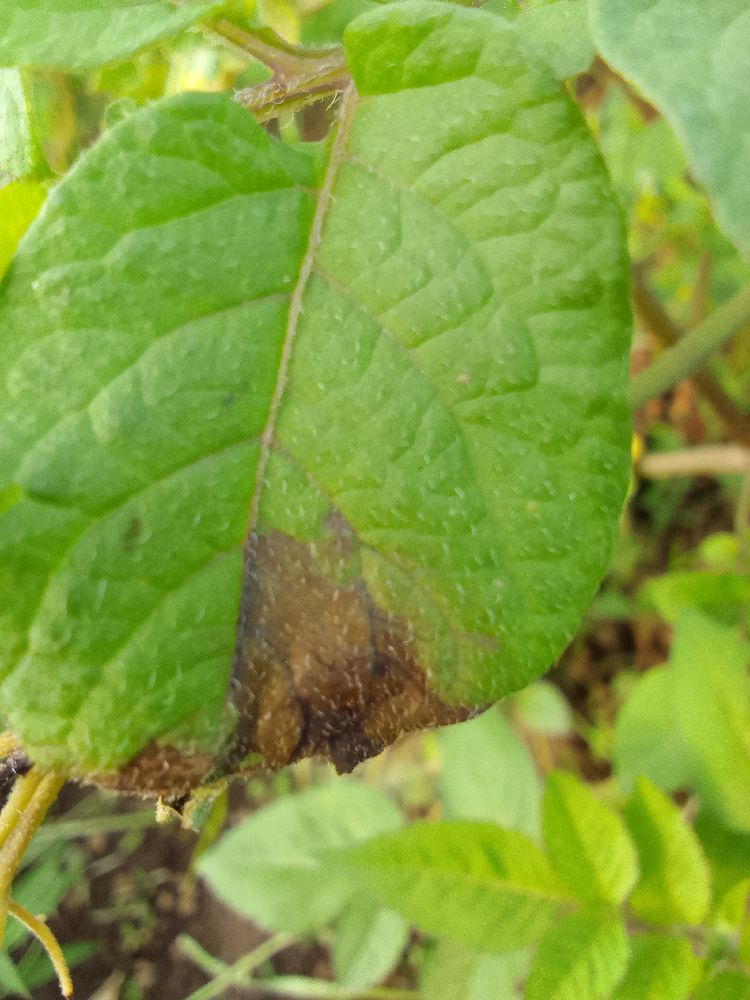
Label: Late blight